Pope Hyginus

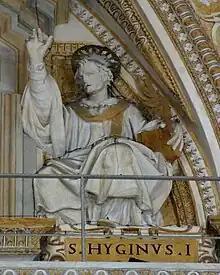
Statue of Pope Hyginus in St. Peter's Basilica

Pope Hyginus was the bishop of Rome from 138 to his death in 142. Tradition holds that during his papacy he determined the various prerogatives of the clergy and defined the grades of the ecclesiastical hierarchy.